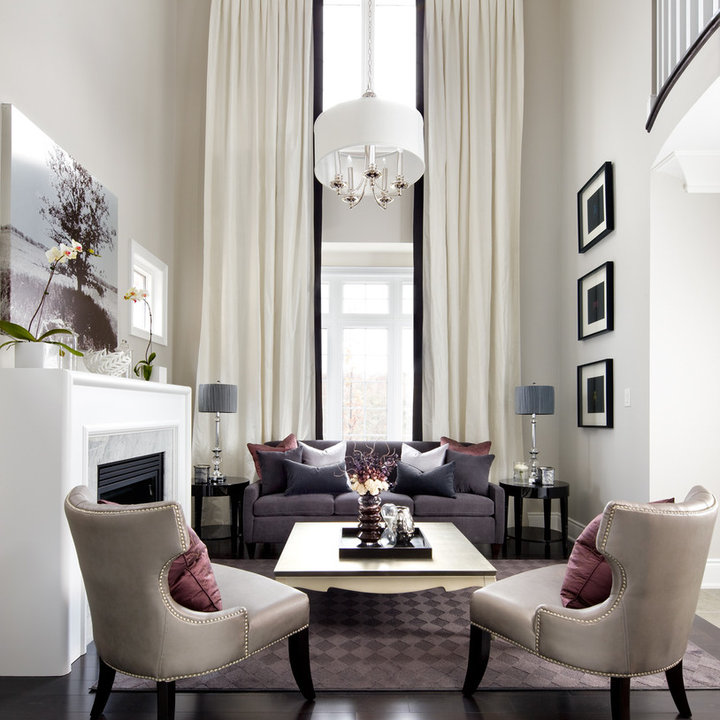
Style: Glamour